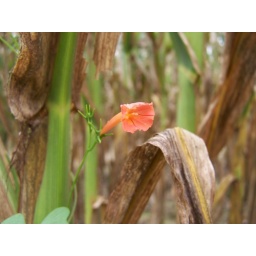
orange flower in the corn